Bhutan–Thailand relations

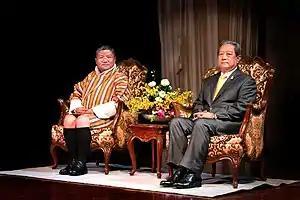
Former Prime Minister Kinzang Dorji of Bhutan (left) with former Prime Minister Surayud Chulanont of Thailand at a meeting in Bangkok in 2007. Bhutanese Prime Minister is wearing the traditional clothing.

Established in 1989, the diplomatic relations between Bhutan and Thailand have grown stronger over the years. Both nations have many features in common. Located in Southeast Asia, both nations have a monarchy system. Both Bhutan and Thailand have Buddhist-majority populations, with a strong Buddhist heritage and culture. Bhutan has an embassy in Bangkok, Thailand. On the other hand, Thailand does not have a diplomatic mission in Bhutan; it conducts its relations via its embassy Dhaka, Bangladesh, which is accredited to the Himalayan kingdom.